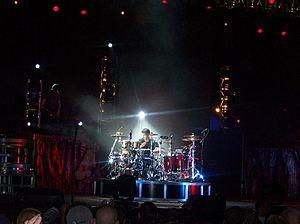
Godsmack est un groupe de heavy metal américain, originaire de Lawrence, dans le Massachusetts. Le groupe, formé en 1995, se compose du chanteur et auteur-interprète Sully Erna, du guitariste Tony Rombola, du bassiste Robbie Merrill, et du batteur Shannon Larkin. Depuis sa formation, Godsmack dénombre six albums studio, un EP, quatre DVD, une compilation, et un album live.